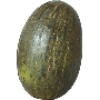
Label: Melon Piel de Sapo 1